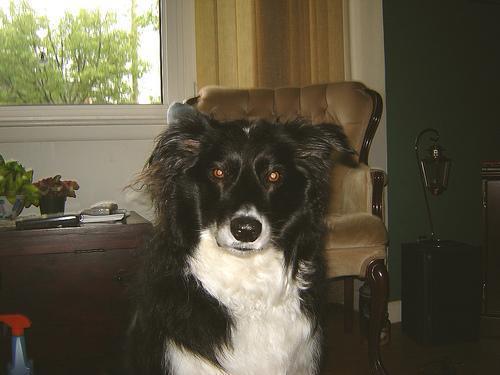
Border_collie